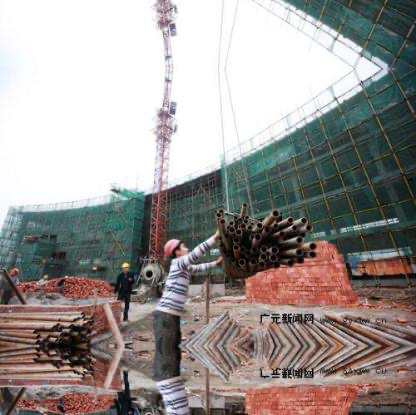
Objects in the image:
label: helmet
label: helmet